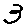
Label: 3